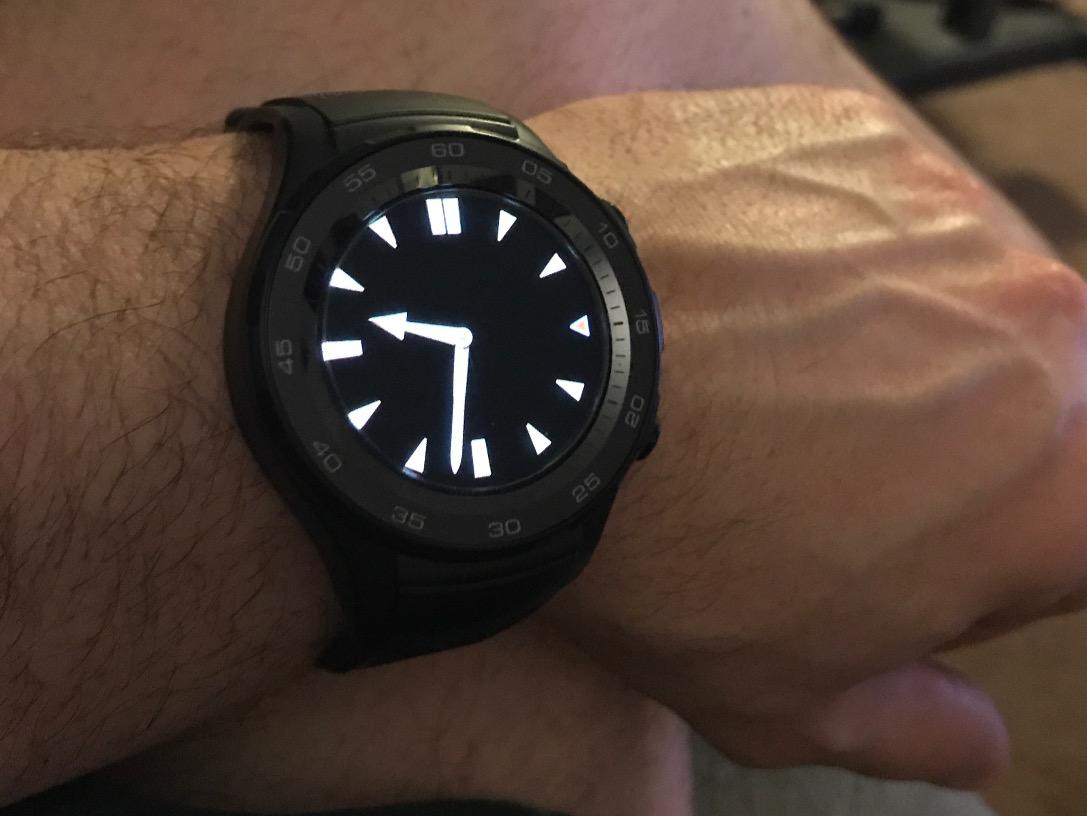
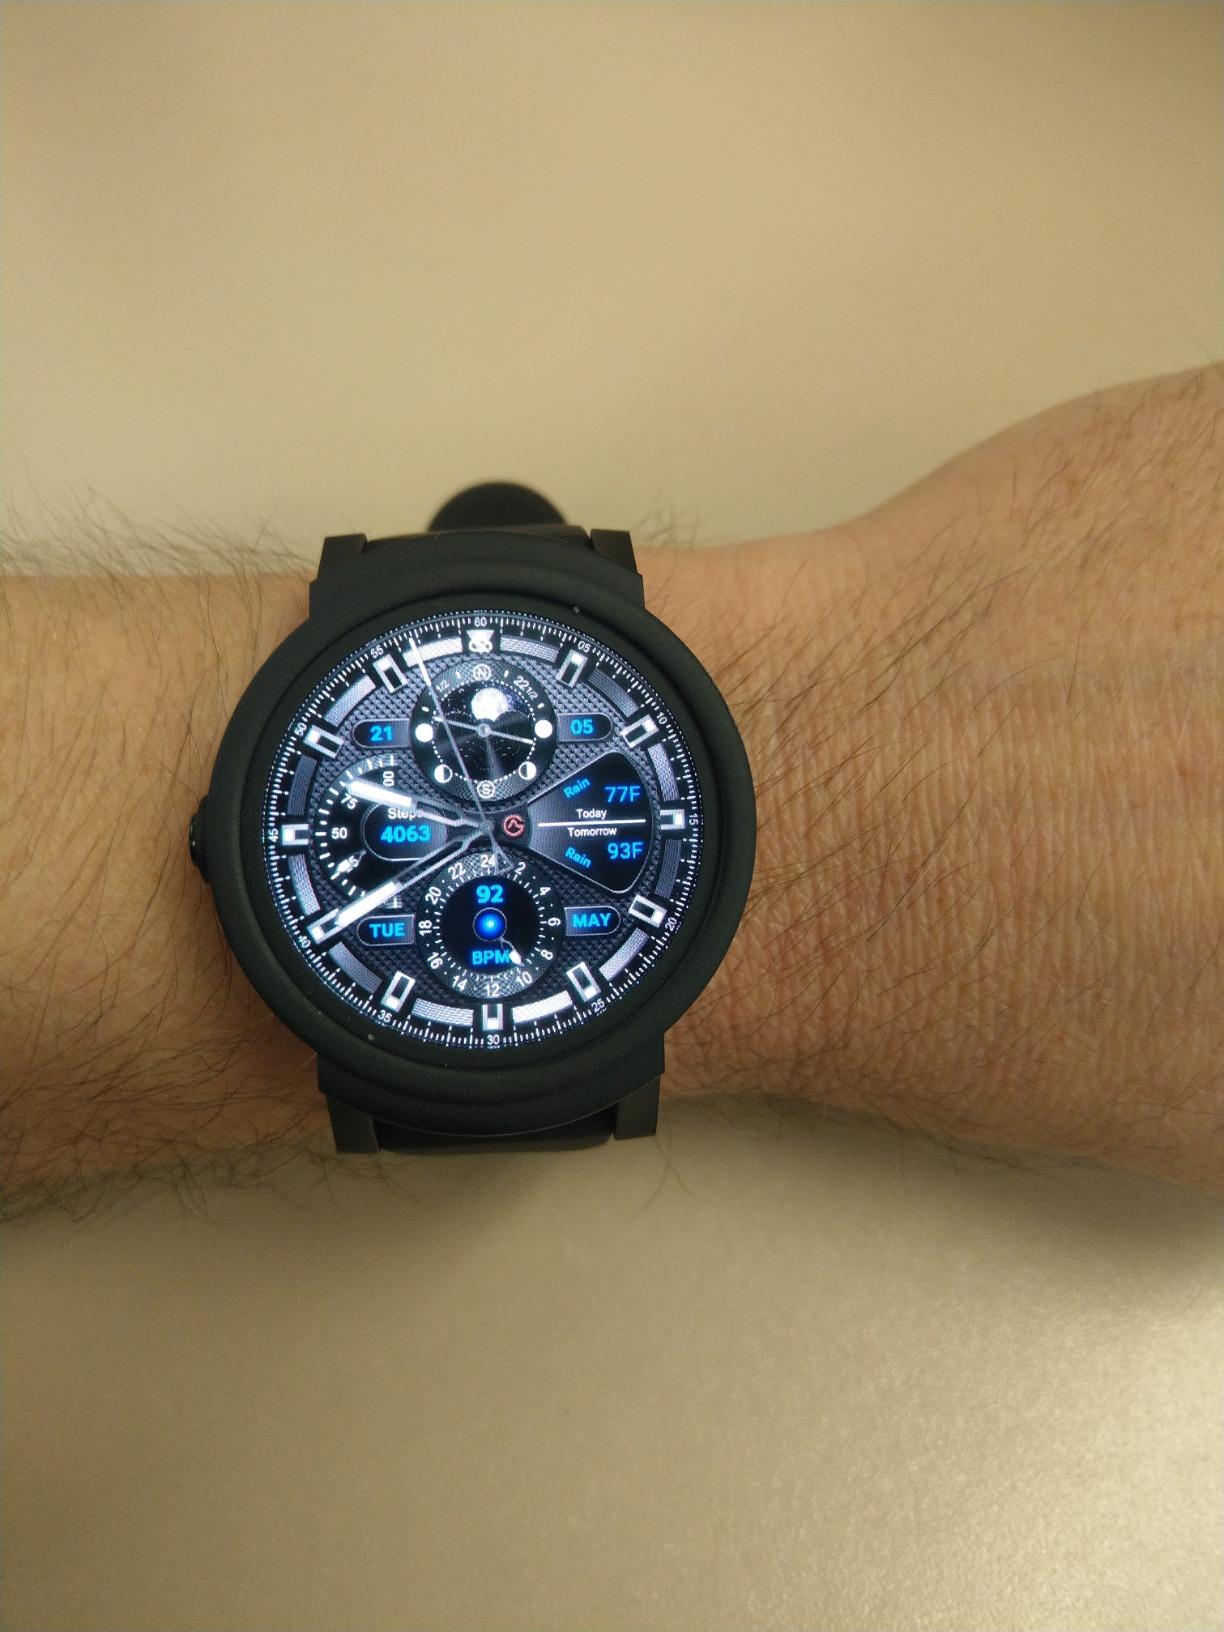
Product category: smartwatch
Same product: no